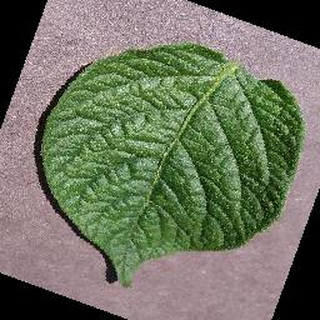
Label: healthy_potato